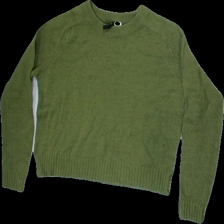
View: front
Type: Sweater
Category: Ladies
Brand: H&M
Colors: Green
Material: 63%polyester 34%viscose 3%wool
Cut: Regular, C-collar
Size: S
Season: Autumn
Stains: Minor
Smell: Major
Price range: <50
Recommended usage: Export